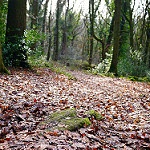
Scene: Outdoor